Lemur

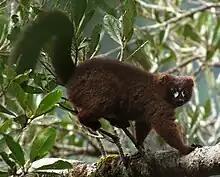
Lemurs use scent-marking to communicate. Pictured is a red-bellied lemur rubbing its rump against some smaller branches.

Locomotor behavior in lemurs, both living and extinct, is highly varied and its diversity exceeds that of anthropoids. Locomotor postures and behaviors have included vertical clinging and leaping (including saltatory behavior), seen in indriids and bamboo lemurs; slow (loris-like) arboreal quadrupedal locomotion, once exhibited by "Mesopropithecus"; fast arboreal quadrupedal locomotion, seen in true lemurs and ruffed lemurs; partially terrestrial quadrupedal locomotion, seen in the ring-tailed lemur; highly terrestrial quadrupedal locomotion, once exhibited by monkey lemurs such as "Hadropithecus"; and sloth-like suspensory locomotion, once exhibited by many of the sloth lemurs, such as "Palaeopropithecus". The Lac Alaotra gentle lemur ("Hapalemur alaotrensis") has even been reported to be a good swimmer. Sometimes these locomotor types are lumped together into two main groups of lemurs, the vertical clingers and leapers and the arboreal (and occasionally terrestrial) quadrupeds.